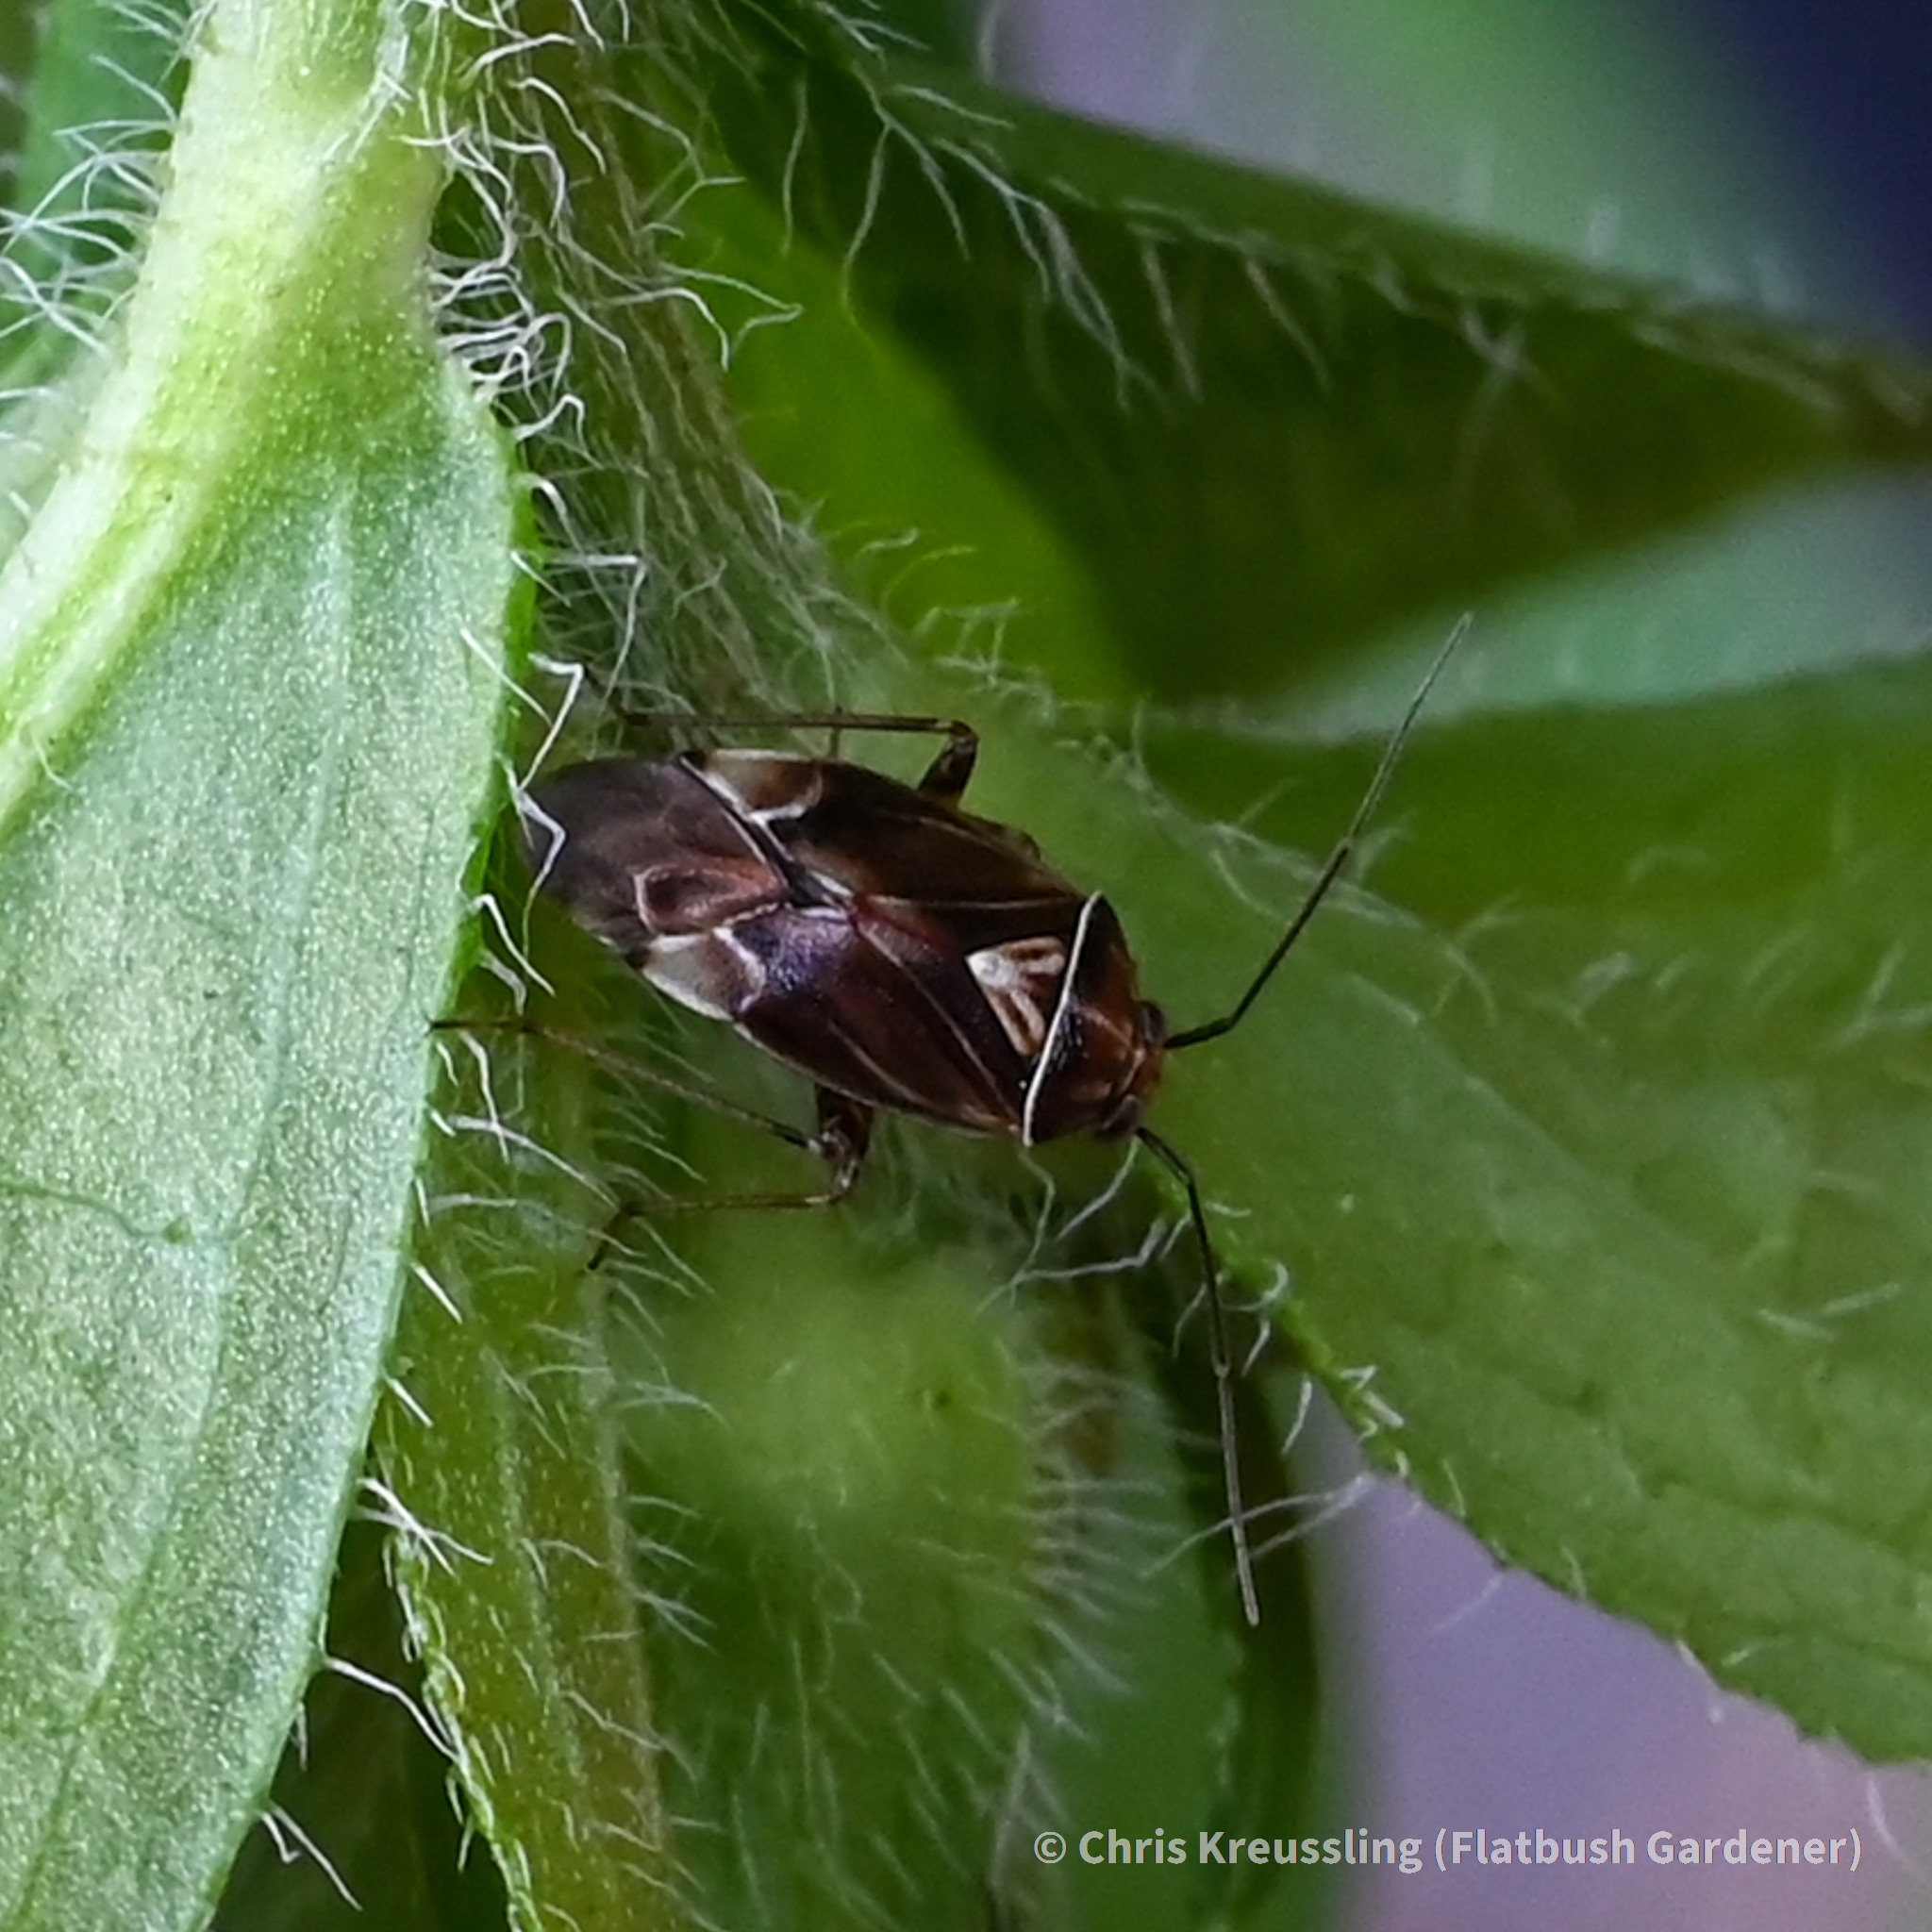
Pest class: lygus_bug